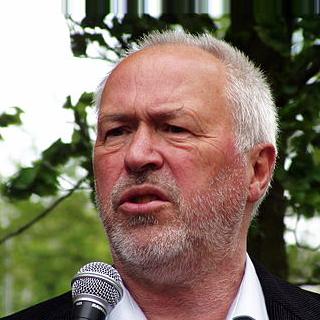
Age: 61